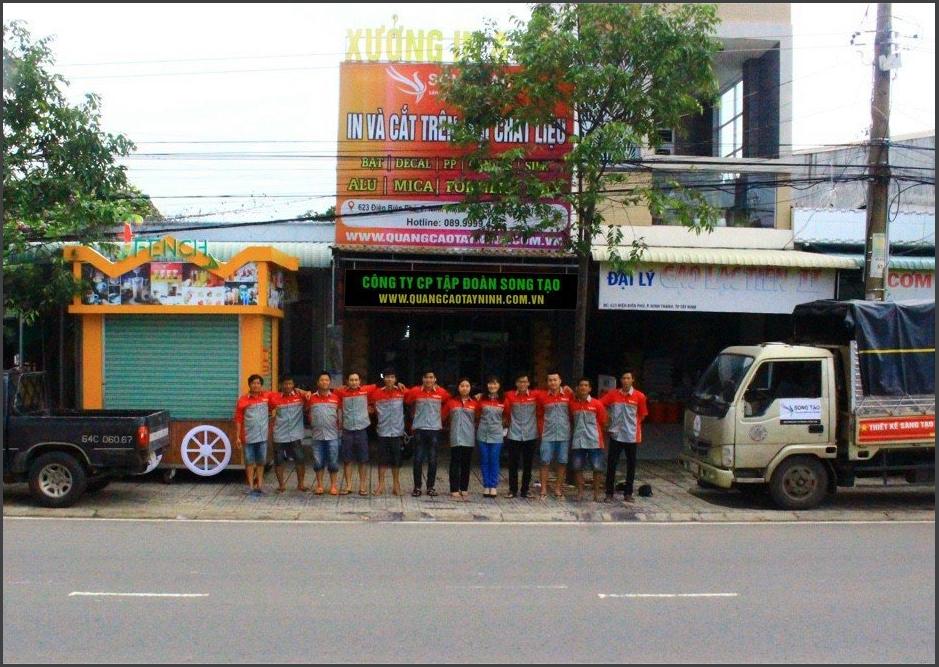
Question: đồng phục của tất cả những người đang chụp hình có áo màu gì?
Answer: màu xám và màu đỏ